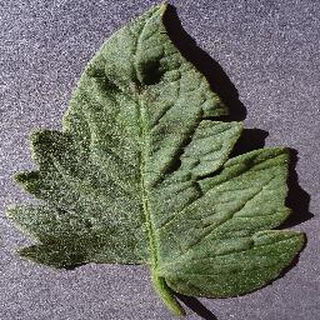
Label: healthy_tomato